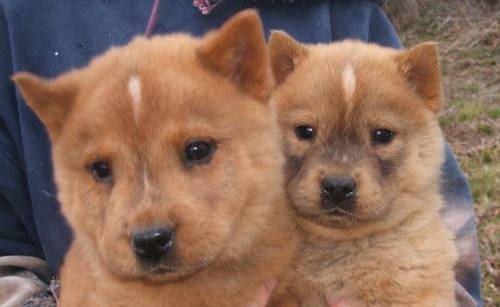
Label: dog